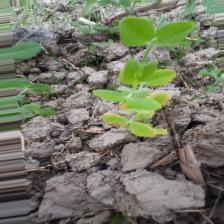
Label: Ascochyta blight